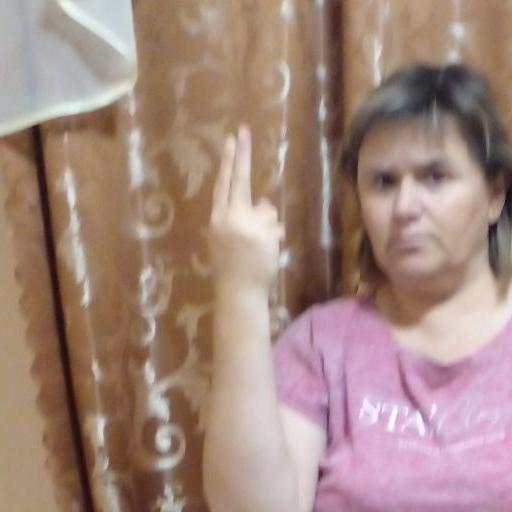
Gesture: two_up_inverted